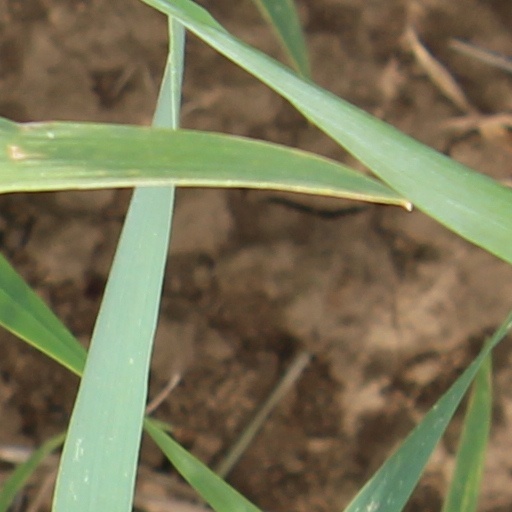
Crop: wheat